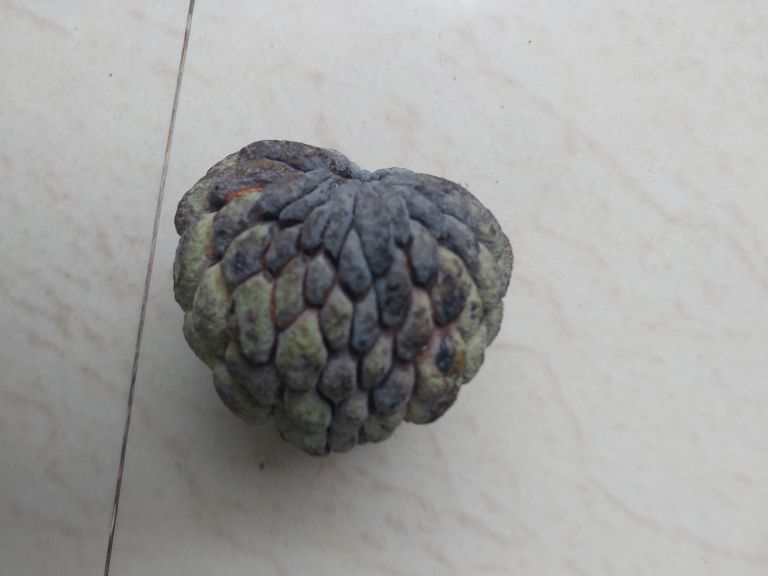
Disease label: Blank Canker